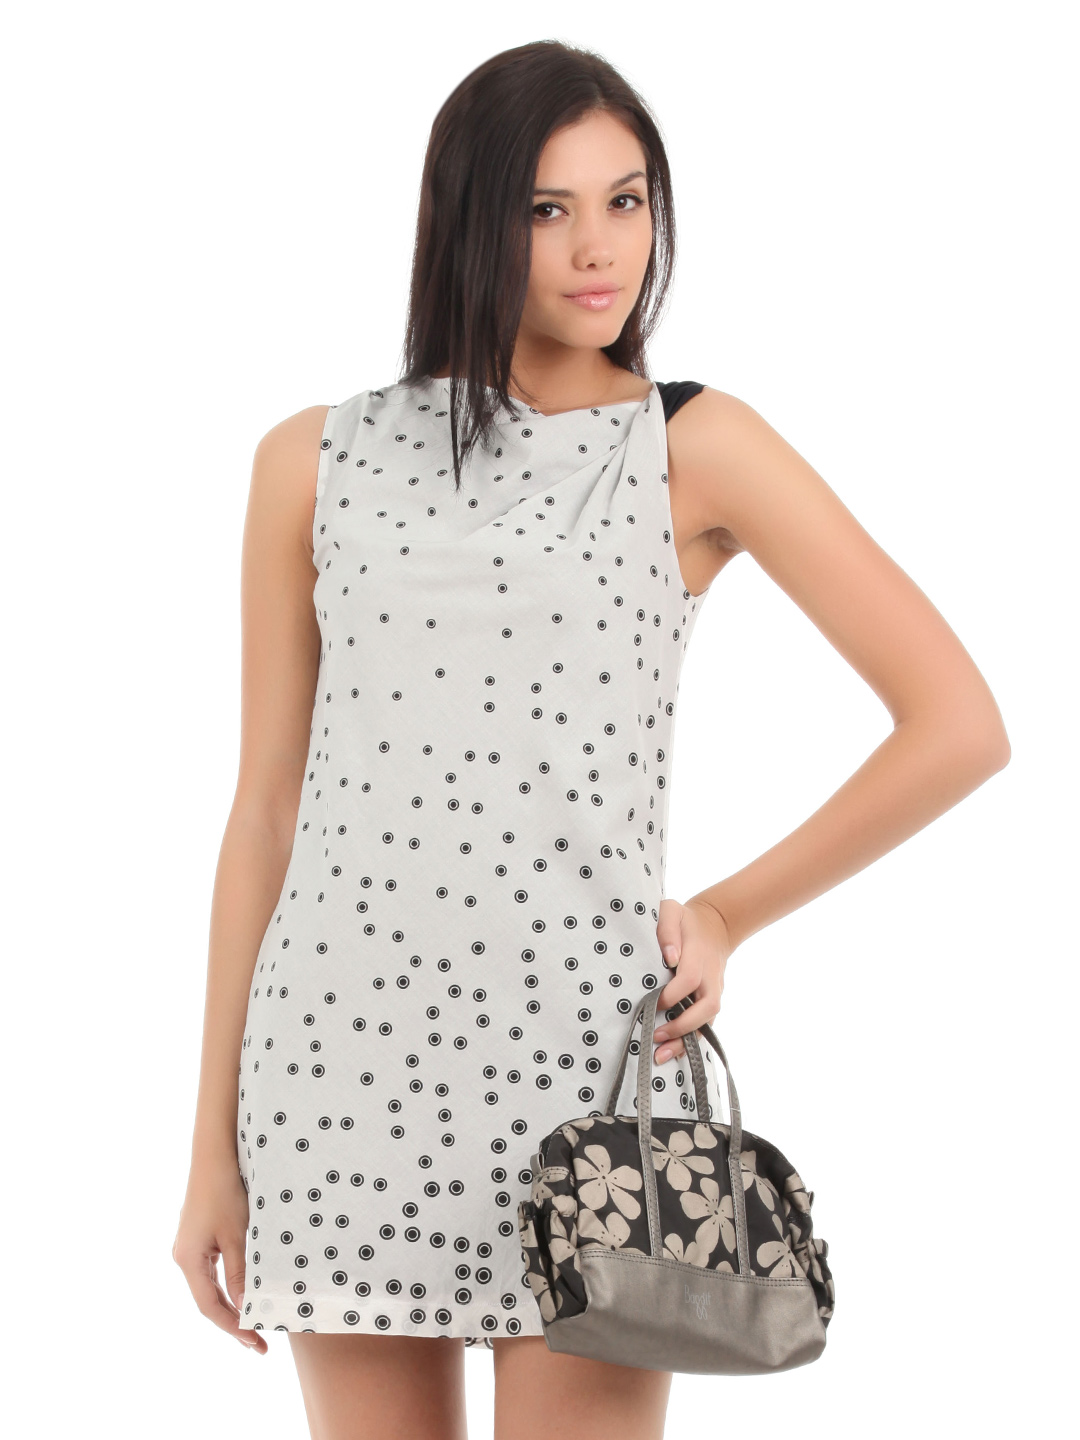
Elle Women Off White Tunic
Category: Apparel / Topwear / Tunics
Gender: Women
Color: Off White
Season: Summer 2012
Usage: Casual